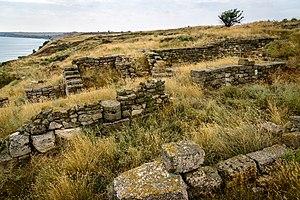
Olbia du Pont ou Olbia pontique est une ancienne colonie grecque fondée par les habitants de Milet sur les berges du Golfe borysthénique. On l'appelle « Olbia pontique » pour la distinguer des cinq autres « Olbia ». Son port était l'un des plus importants débouchés sur la Mer Noire pour l'exportation des céréales, du cuir, du feutre, de l'ambre, des poissons fumés ou salés et d'esclaves de la Scythie vers la Grèce, et pour l'importation des biens de l'Attique.